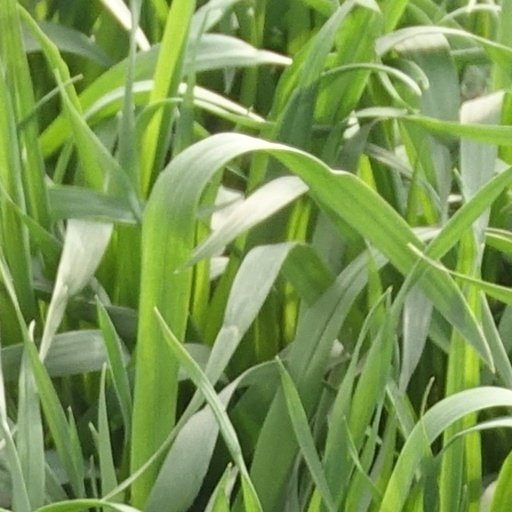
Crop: wheat